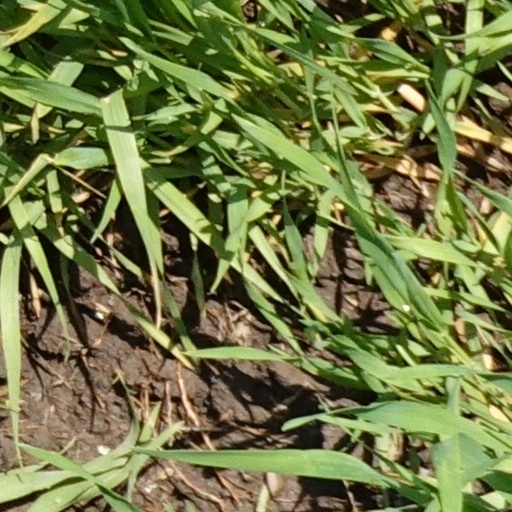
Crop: wheat